The Lowe Files

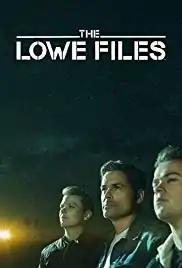

The Lowe Files is a series on the A&E Network that looks at unsolved mysteries within the United States. The show is hosted by Rob Lowe and his sons John Owen Lowe and Edward Matthew Lowe.